Sacculina carcini

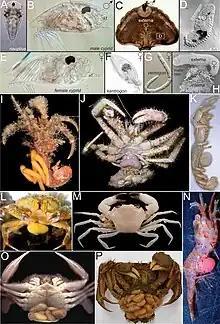
Rhizocephala. A–H, life cycle stages and larval morphology of selected Rhizocephala. A, Nauplius larva of "Sacculina carcini". B, Male cyprid of "S. carcini." C, Settled male cyprid of "Lernaeodiscus porcellanae" in the mantle aperture of a virginal female reproductive body (externa). D, Male trichogon of "S. carcini" dissected from the mantle cavity of a virginal female externa. E, Female cypris of "S. carcini." F, Kentrogon of "S. carcini," inside the empty cuticle of the spent female cyprid, in the process of injecting the primordial parasite. G, Vermigon of "Loxothylacus panopaei". H, Scanning electron micrograph of "Peltogaster curvata," showing the reproductive sac (externa) connected to the ramified internal root system. I-P, Diversity of Rhizocephala externae on various hosts.

The Kentrogonida order contains the Sacculinidae family, known for their ability to induce parasitic sterilization in crabs. The genus "Sacculina" established by Thompson in 1836 contains 129 species. Among these, "Sacculina carcini" was the first and most studied barnacle parasite.